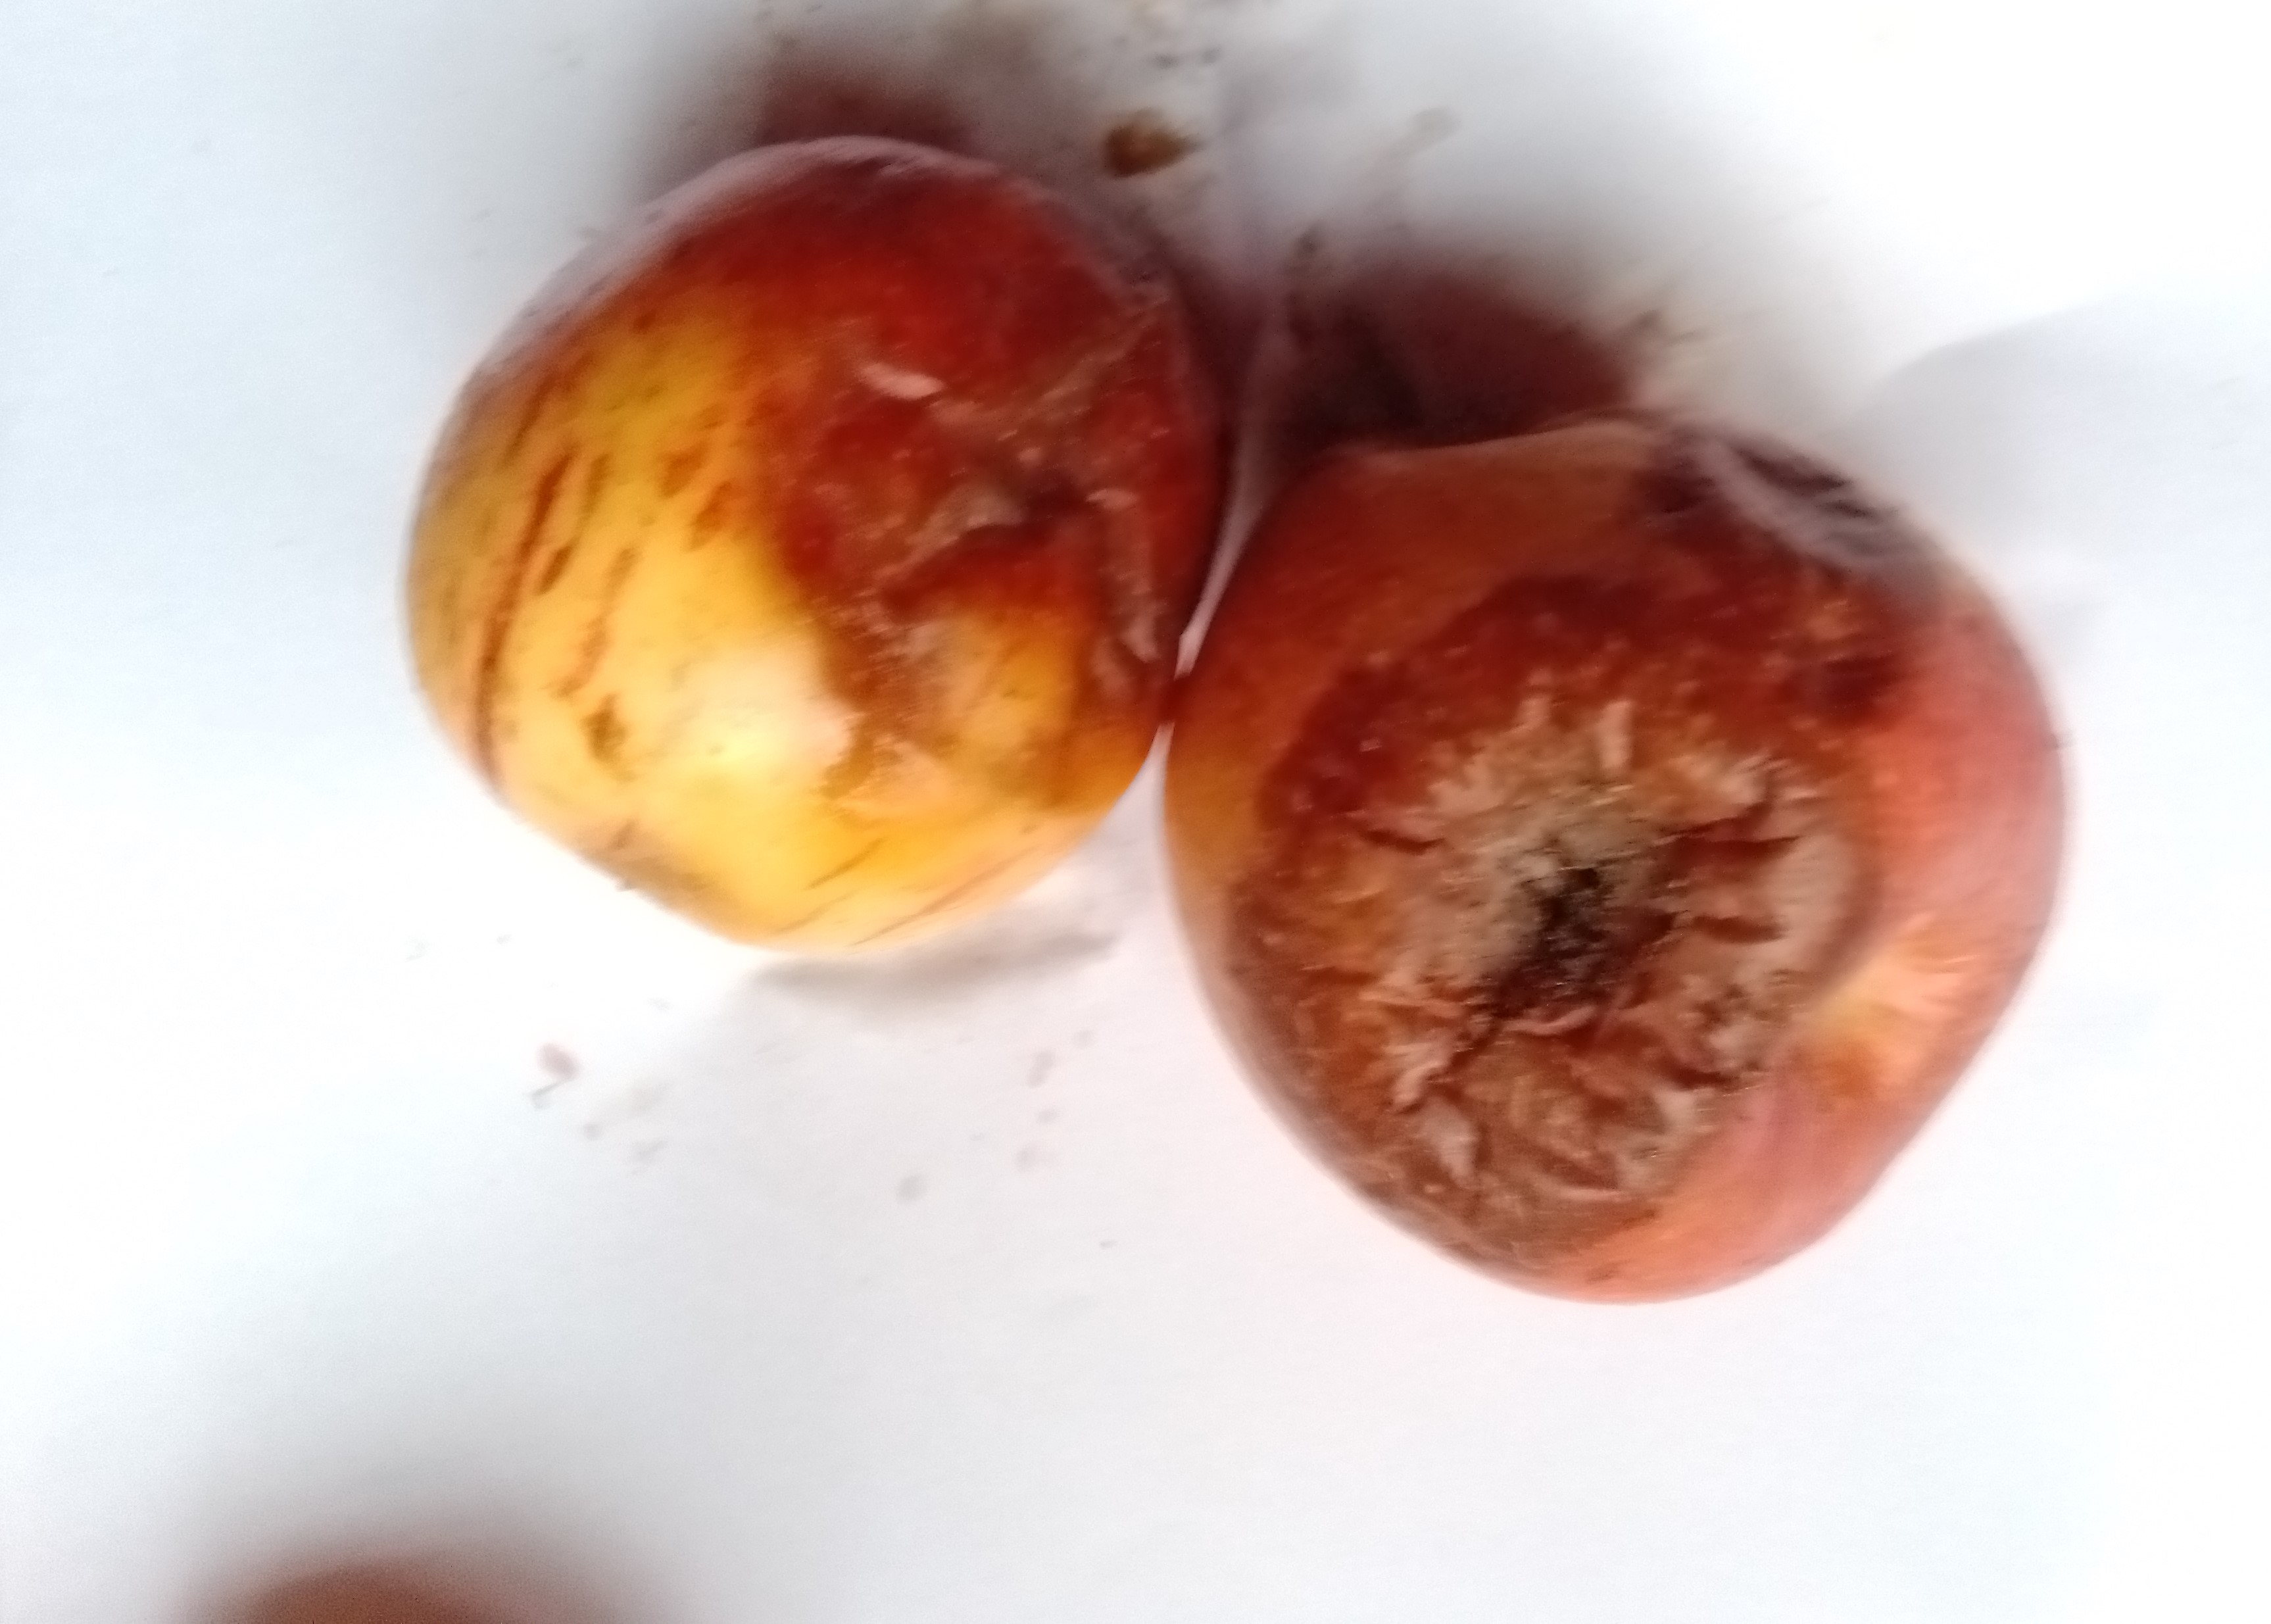
Fruit: apple
Condition: rotten